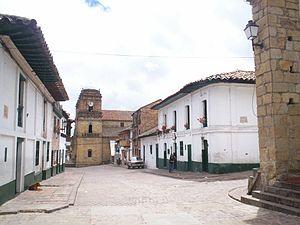
Cet article liste les monuments nationaux du Boyacá, en Colombie. Au 25 septembre 2013, 66 monuments nationaux étaient recensés dans ce département.